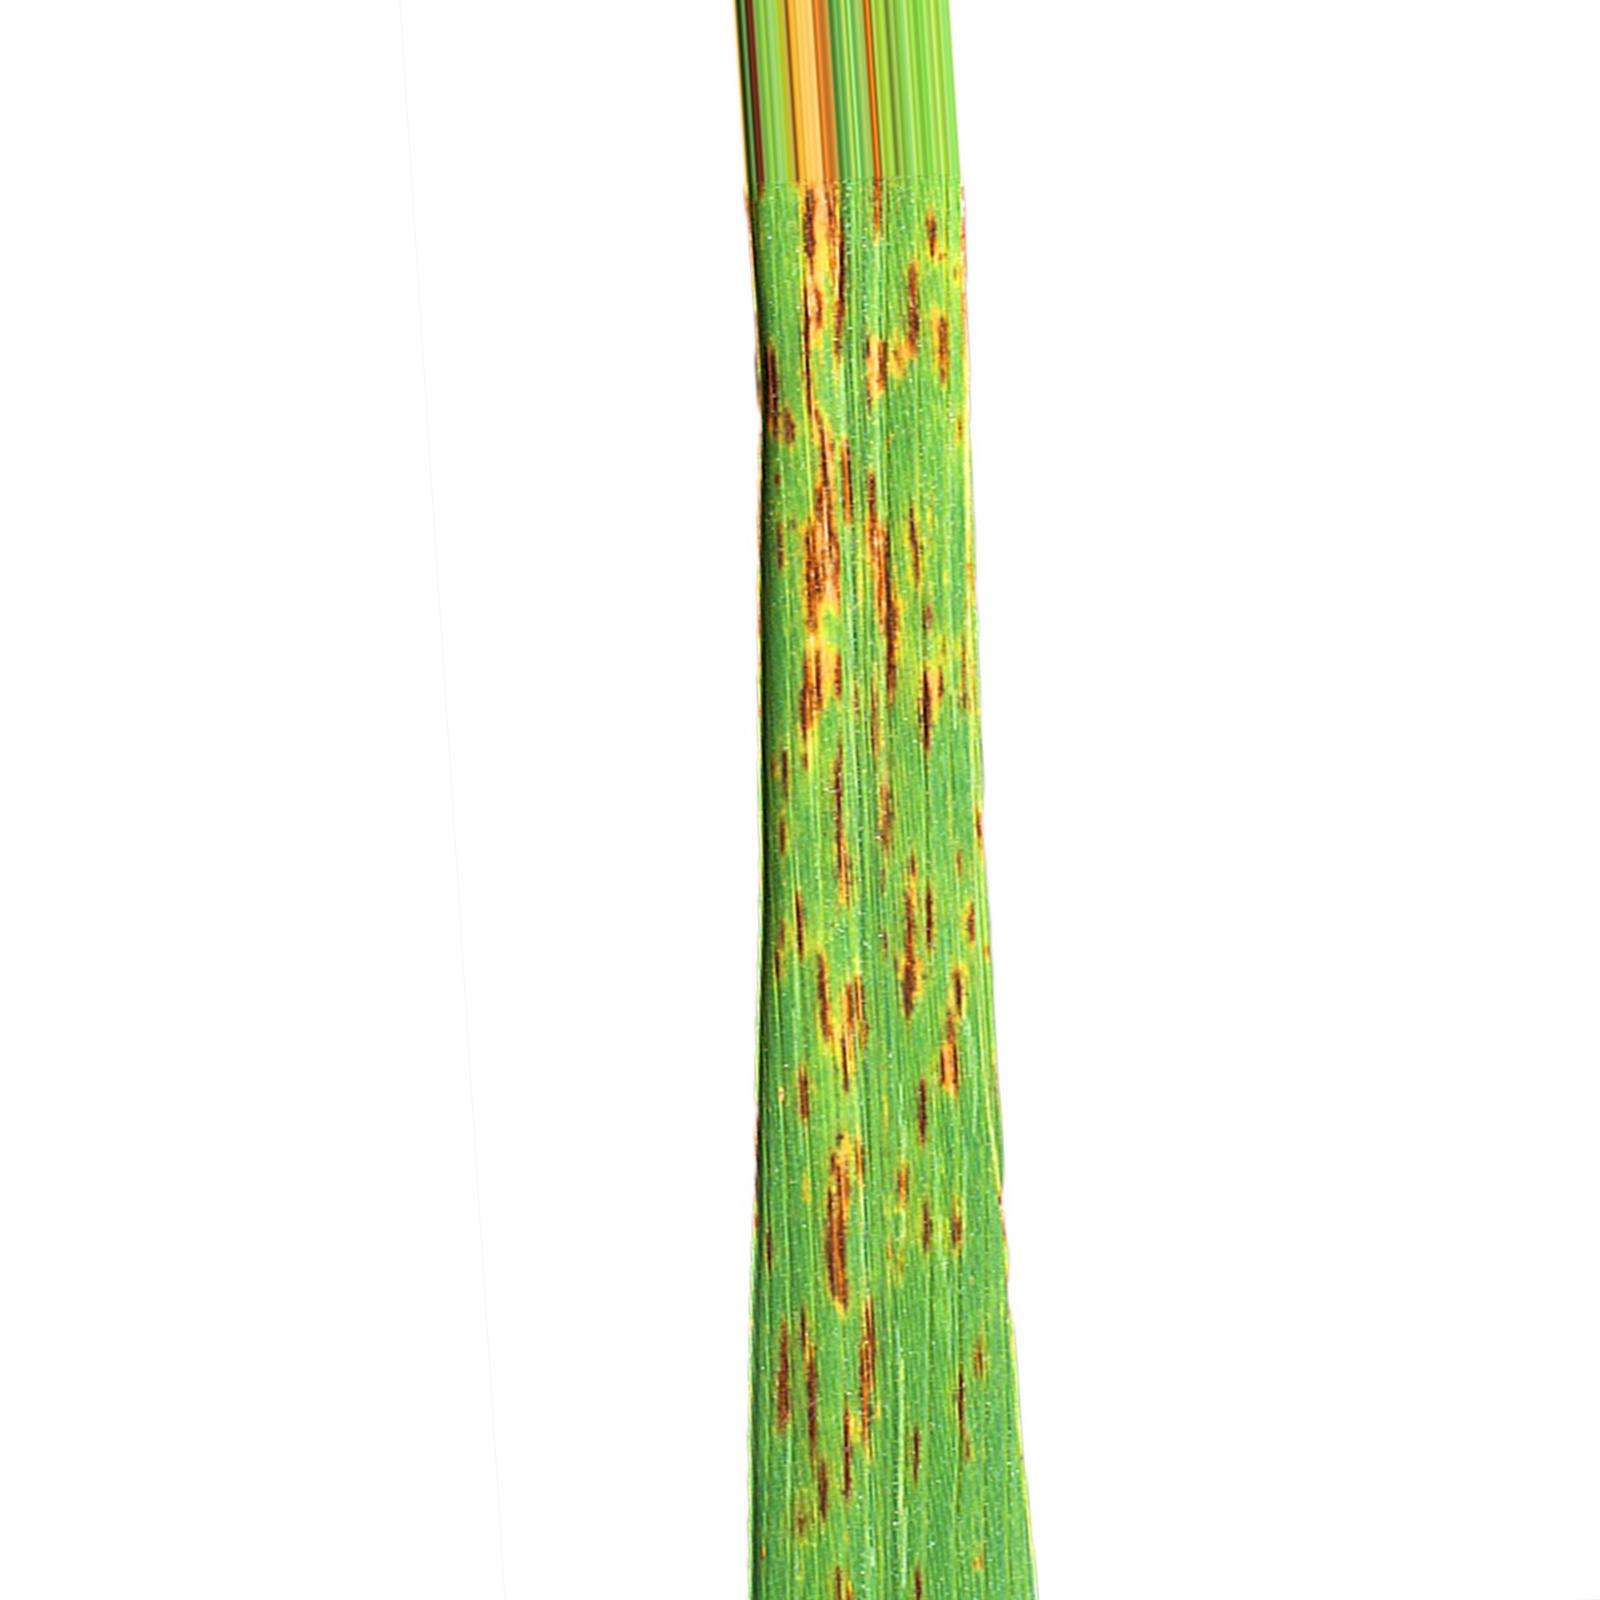
Nhãn: Bệnh Gạch Nâu ( Narrow Brown Spot )